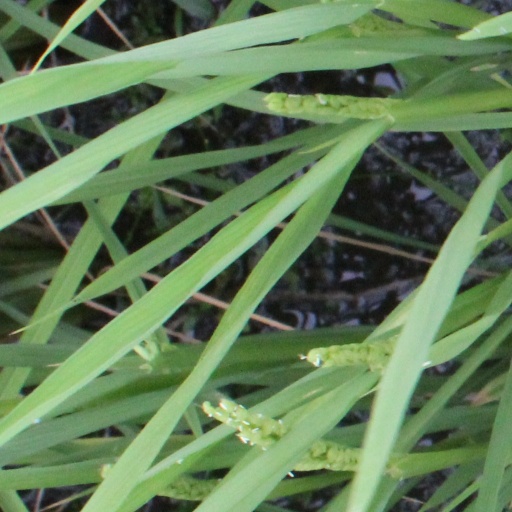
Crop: rice